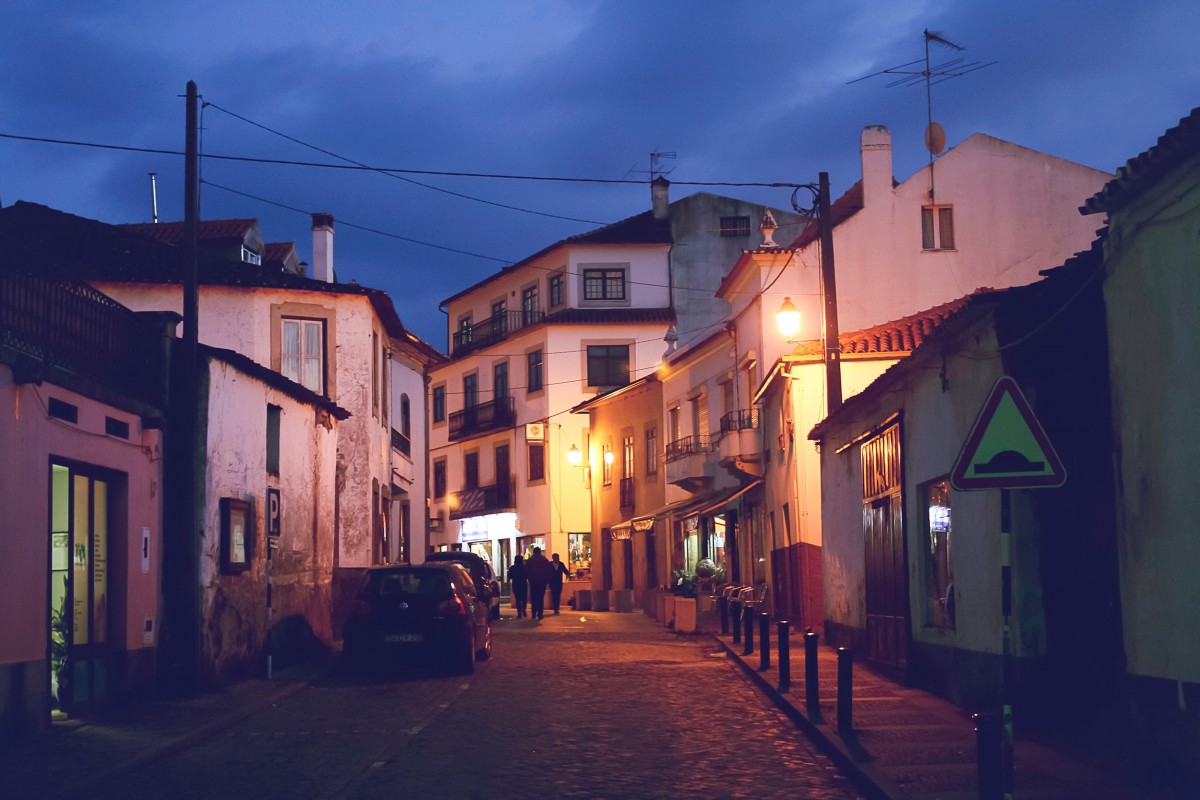
Tags: street, night, house, town, building, alley, cityscape, travel, village, evening, infrastructure, neighbourhood, urban area